Chittaprosad Bhattacharya

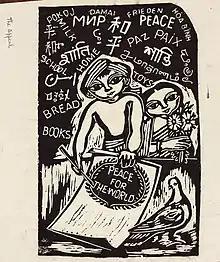
"The Appeal", Linocut print, 11.0 x 7.0 in., DAG Museums

Chittraprosad’s most creative years began in the 1930s. He satirized and sharply criticized the feudal and colonial systems in quickly drawn but masterful pen and ink sketches. As an artist, and reformer, Chittaprosad was also proficient at creating linocuts and woodcuts with obvious propagandistic intent. Since these cheaply made prints were created for the masses, rather than the art gallery, they were seldom signed or numbered. With time, they took on commercial value as art, and today are prized by collectors.